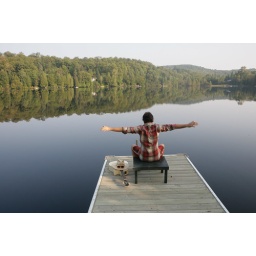
Man playing guitar on the end of a pier overlooking a calm lake with a reflection in the water. Laurentians, Quebec, Canada